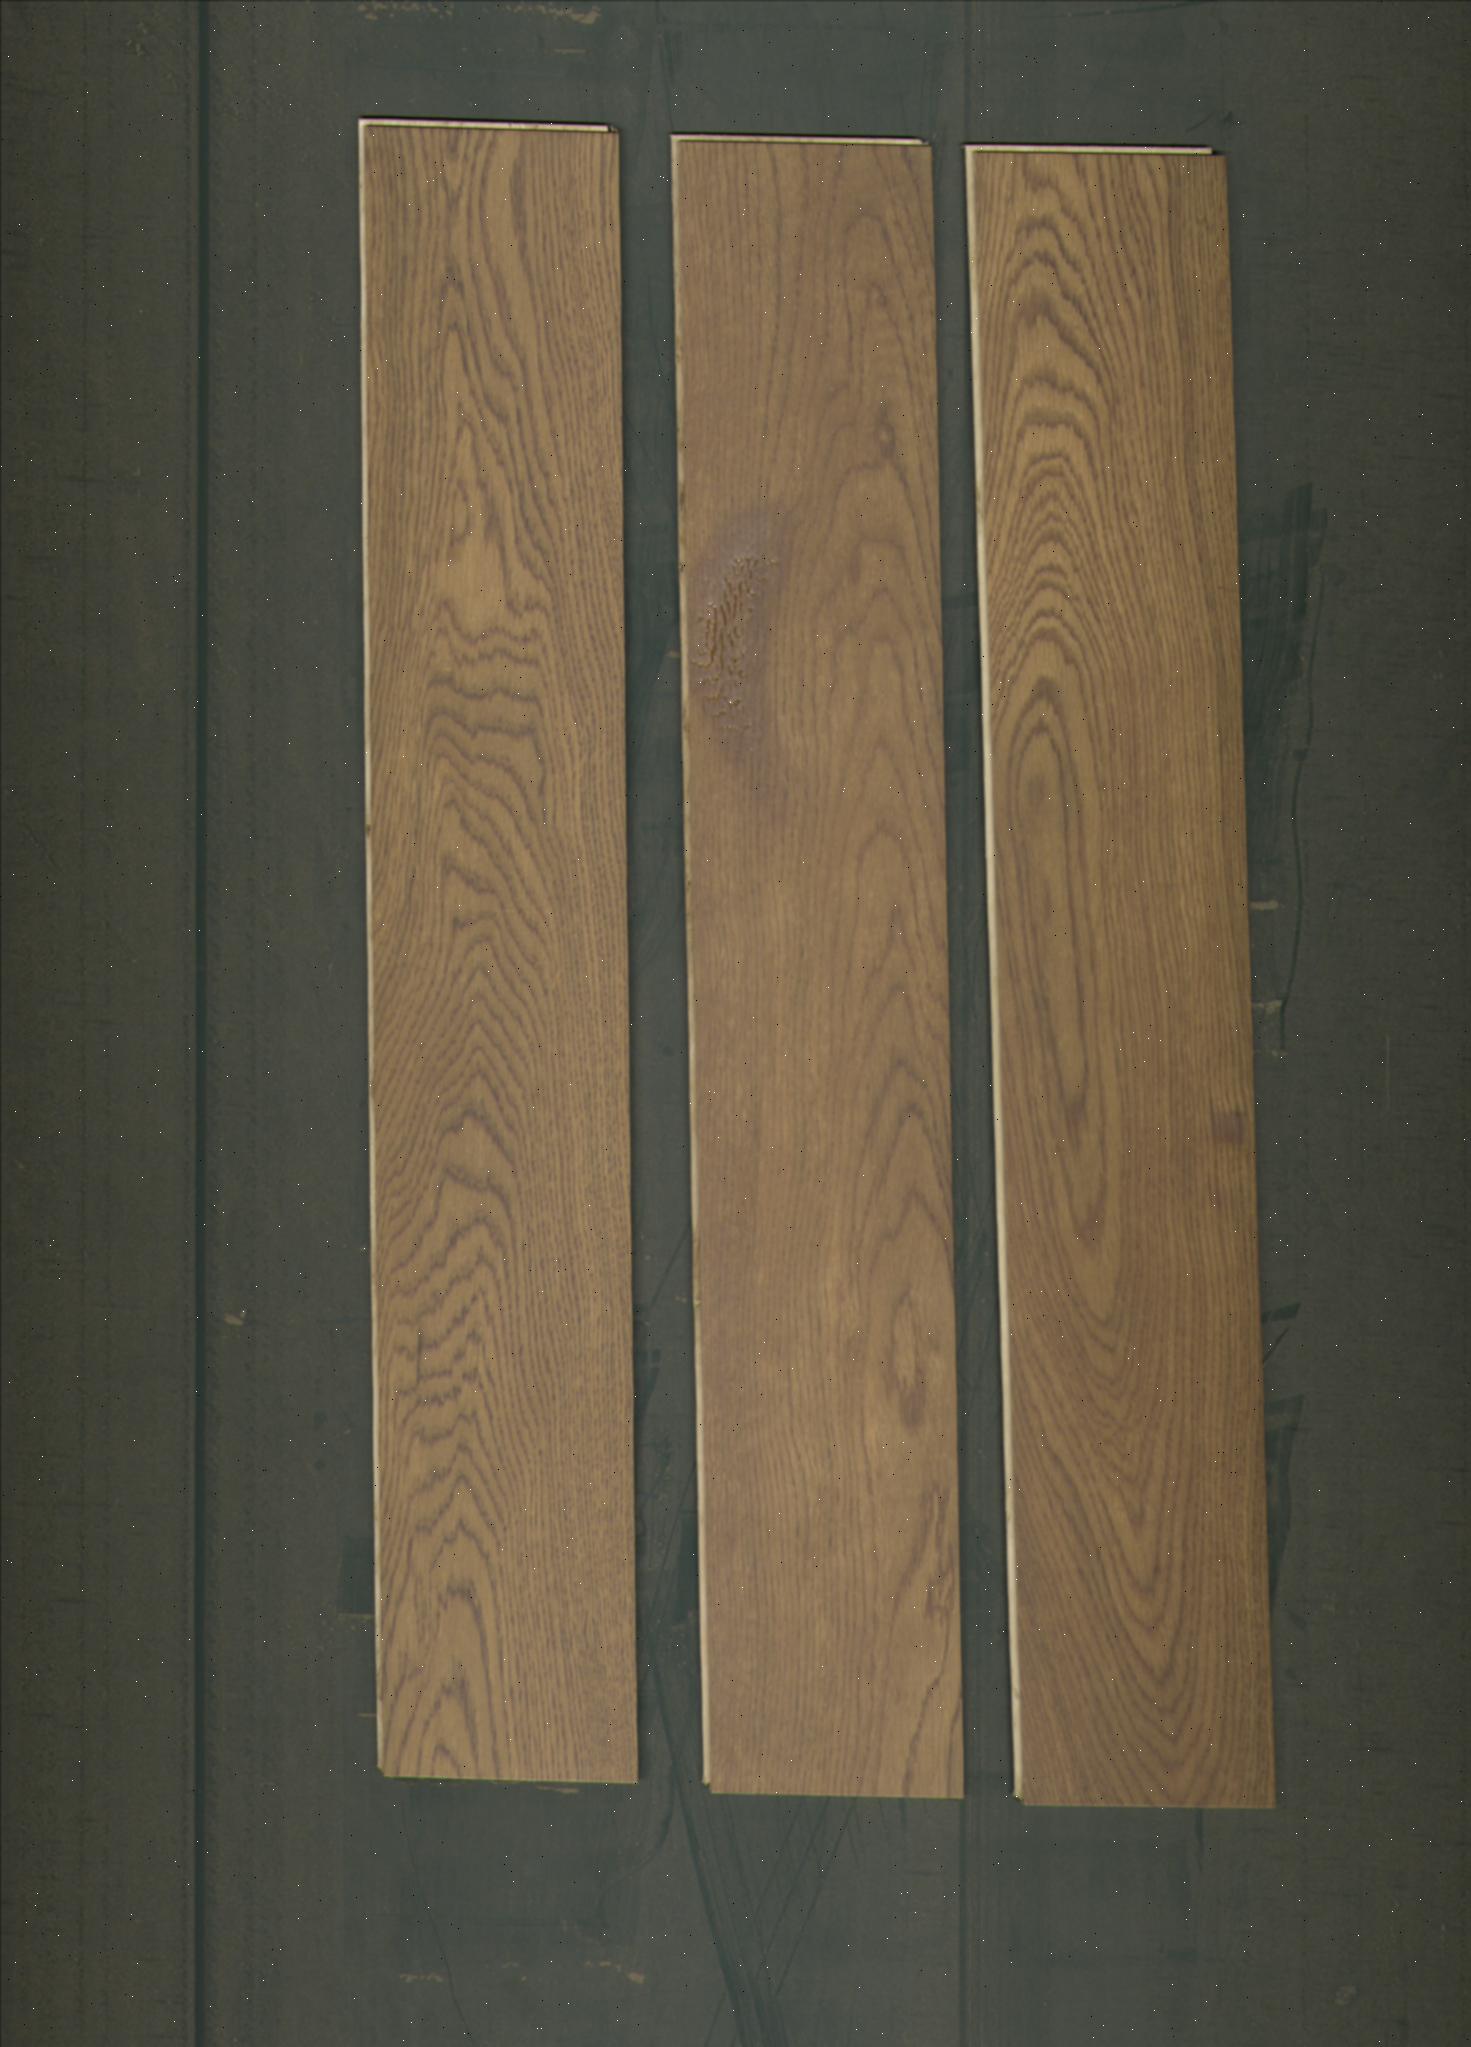
Label: mixers